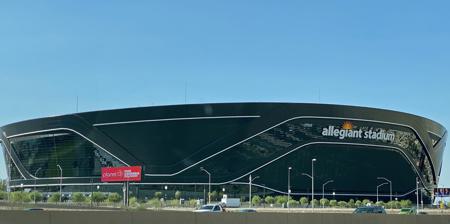
Building: Allegiant Stadium
Country: United States of America
Year built: 2020
Domed multi-purpose stadium in Paradise, Nevada, U.S. Allegiant Stadium The Death Star Allegiant Stadium in September 2021 Allegiant Stadium Location in Nevada Show map of Nevada Allegiant Stadium Location in the United States Show map of the United States Former names Raiders Stadium (early proposed renderings) Las Vegas Stadium (planning/construction) Address 3333 Al Davis Way Location Paradise, Nevada , U.S. Coordinates 36°05′26″N 115°11′2″W / 36.09056°N 115.18389°W / 36.09056; -115.18389 Elevation 2,190 feet (670 m) AMSL Owner Las Vegas Stadium Authority Operator AEG Facilities Executive suites 128 Capacity NFL: 65,000 (expandable to 71,835) Soccer: 61,000 Record attendance 63,969 (2024 Vegas Kickoff Classic , USC vs. LSU , September 1, 2024) Acreage 62 acres (0.25 km 2 ) Surface Bermuda grass (Raiders) Artificial turf (UNLV) Construction Broke ground November 13, 2017 Built 2017–2020 Opened July 31, 2020 ; 4 years ago ( 2020-07-31 ) Construction cost US$ 1.9 billion ($2.24 billion in 2023 dollars ) Architect MANICA Architecture HNTB Project manager ICON Venue Group Structural engineer Arup Services engineer Smith Seckman Reid, Inc. General contractor Mortenson Construction McCarthy Building Companies, Inc. Tenants Las Vegas Raiders ( NFL ) 2020–present UNLV Rebels ( NCAA ) 2020–present Las Vegas Bowl (NCAA) 2021–present Vegas Kickoff Classic (NCAA) Triennial Website allegiantstadium .com Allegiant Stadium is a domed multi-purpose stadium located in Paradise, Nevada , southwest of adjacent Las Vegas . Opened in 2020 , it is the home field of the Las Vegas Raiders of the National Football League (NFL) and the University of Nevada, Las Vegas (UNLV) Rebels college football team. The stadium also hosts the Vegas Kickoff Classic in early September and the Las Vegas Bowl in December. The stadium hosted Super Bowl LVIII in February 2024 and will host WrestleMania 41 in April 2025. The venue is located on about 62 acres (0.25 km 2 ) of land west of Mandalay Bay at Russell Road and Hacienda Avenue, between Polaris Avenue and Dean Martin Drive, just west of Interstate 15 . At $ 1.9 billion, it is the second-most expensive stadium in the world . Taxpayers shouldered $750 million of the cost of construction. Construction of the stadium began on November 13, 2017, and its certificate of occupancy was issued on July 31, 2020. Due to the stadium's round and dark exterior design, it has also garnered the nickname of " Roomba " because of its resemblance to the automatic vacuum cleaners of the same name. Design The large sliding windows facing the Las Vegas Strip. Note the Al Davis torch behind the windows. For Allegiant Stadium, Raiders owner Mark Davis retained the same architecture firm, MANICA Architecture , that had designed the previously proposed Carson Stadium near Los Angeles . Davis retained much of the look from the Carson stadium because he "fell in love with the overall design of it". Allegiant Stadium is a ten-level domed stadium featuring an ETFE roof, silver and black exterior with light-up strips installed by YESCO , a 275-foot (84 m) media mesh video screen facing Interstate 15, and large retractable curtain-like side windows facing the Las Vegas Strip . The north endzone area in front of the retractable windows contains a large 85-foot (26 m) torch that houses a flame in honor of Al Davis , the late longtime owner of the Raiders. In 2019, the torch was reported to be the largest 3D printed object in the world. The stadium has a roll-in natural Bermuda grass field similar to the one at State Farm Stadium in Glendale, Arizona , which is primarily used for NFL games. The main advantages of such a configuration are that it allows the natural playing surface to be exposed to natural sunlight when not in use and allows other events to be held at the facility without any risk of damage to the grass. Unlike the Arizona facility, Allegiant Stadium also has an artificial turf field, which is primarily used for college football games. This design was chosen because UNLV prefers to play on an artificial turf surface, and also due to concerns that use of the grass field by two teams would cause excessive wear to the playing surface. The artificial turf is placed directly on the stadium's concrete floor, and is rolled up and stored under the stadium when the tray is rolled in. There are 2,700 parking spots surrounding the stadium and 6,000 in proximity to it. More than 35,000 parking spaces are located within a mile of Allegiant Stadium. Aerial view of Allegiant Stadium, taken on July 6, 2023 History Planning and approval In January 2016, reports emerged that Las Vegas Sands was considering developing a stadium in conjunction with Majestic Realty and UNLV, on a 42-acre (17 ha) site on Tropicana Avenue owned by UNLV. UNLV had been in the market for a new stadium to replace Sam Boyd Stadium since at least 2011. Raiders owner Mark Davis visited Las Vegas on January 29, 2015, to tour the site and meet with Sands chairman Sheldon Adelson and other local figures. The Raiders, who had been trying to get a new stadium built for the team since the 1980s, had just missed out on relocating to Los Angeles that same month with the Rams and Chargers moving into a new stadium in Inglewood, California , and were at an impasse in Oakland . In order for the team to relocate to Las Vegas, a new stadium was required, since Sam Boyd Stadium was undersized for the NFL and there were no other professional-caliber stadiums in Nevada. The Raiders had previously played a preseason game in Las Vegas at Cashman Field against the Houston Oilers during the 1964 American Football League (AFL) preseason and owner Al Davis considered relocating the team there. On March 21, 2016, when asked about Las Vegas, Davis said, "I think the Raiders like the Las Vegas plan," and "it's a very very very intriguing and exciting plan." Davis also met with Nevada Governor Brian Sandoval about the stadium plan. On April 1, 2016, Davis met with UNLV officials and toured Sam Boyd Stadium to evaluate whether it could serve as a temporary home for the team. On April 28, 2016, Davis said he wanted to move the Raiders to Las Vegas and pledged $500 million toward constructing the proposed $1.4-billion domed stadium. "Together we can turn the Silver State into the silver and black state," Davis said. In the spring of 2016, the board of directors of Las Vegas Sands rejected Adelson's stadium proposal. Adelson decided to move ahead with the stadium as an individual investment, pledging $650 million of his personal wealth to the project. The viability of the Tropicana Avenue site was called into serious question in June 2016, when Southwest Airlines objected to the location because its proximity to the northern end of one of Harry Reid International Airport 's runways could negatively affect the safety and capacity of air traffic at the airport. The list of potential locations soon expanded to nine candidates, including the sites of the Wild Wild West casino, the Wynn golf course , the Riviera casino, the Las Vegas Festival Grounds , and Cashman Center . By September, the list was narrowed to two possibilities: the Bali Hai Golf Club, south of Mandalay Bay , and a vacant lot on Russell Road , just west of Interstate 15 . On August 25, 2016, the Raiders filed a trademark application for "Las Vegas Raiders" on the same day renderings of a proposed stadium design were released. On September 15, 2016, the Southern Nevada Tourism Infrastructure Committee unanimously voted to recommend and approve $750 million for the Las Vegas stadium plan. Majestic Realty revealed in October 2016 that it had withdrawn from the stadium project. In October 2016, Sandoval called a special session of the Nevada Legislature to consider the stadium and other tourism-related proposals. The funding bill for the stadium was approved by a 16–5 vote in the Senate and by 28–13 in the Assembly , and was signed into law by Sandoval on October 17. The bill allowed Clark County to increase its hotel tax to raise the $750 million in funding. 2015 view of the stadium site, adjacent to Mandalay Bay and Interstate 15 . The Raiders filed relocation papers on January 19 to move from Oakland to Las Vegas. On January 26, 2017, the Raiders submitted a proposed lease agreement for the stadium. It was reported that the Raiders had selected the Russell Road site as the stadium location, the team would pay one dollar in rent, and that they could control the naming rights for both the stadium and plaza and in addition keep signage sponsorship revenue. Days after the Raiders' announced proposal, Adelson dropped out of the stadium project, pulling his proposed $650 million contribution. Shortly after this announcement, Goldman Sachs , which had planned to finance part of the project, withdrew as well. As a result, the Raiders were expected to increase their contribution from $500 million to $1.15 billion. On March 6, the Raiders revealed Bank of America would lend $650 million to replace the Adelson portion of the funding. NFL owners voted to approve the move by a margin of 31–1 on March 27. The next day, the Raiders and the Las Vegas Stadium Authority began accepting deposits for season tickets for the new stadium. The Raiders announced that they planned to remain in Oakland until the stadium was complete. The Raiders closed the purchase of the land for the stadium at the Russell Road site on May 1. The purchase price was reported at $77.5 million. On May 11, it was announced that in a joint venture Mortenson Construction and McCarthy Construction would be the developers for the stadium. Mortenson previously worked on U.S. Bank Stadium in Minneapolis . The stadium authority approved a stadium lease with the Raiders on May 18. The lease was to be for 30 years with four successive extension options of five years each. Construction Construction photo taken in July 2019. On September 18, 2017, construction activity began on the stadium site with site preparation. A groundbreaking ceremony was held on November 13. The ceremony featured NFL Commissioner Roger Goodell , Raiders owner Mark Davis, his mother Carol Davis , various Raiders legends including Howie Long , Jim Plunkett , Tom Flores and Ray Guy , Las Vegas and Nevada politicians such as Governor Brian Sandoval , Las Vegas Mayor Carolyn Goodman , Clark County Commissioner Steve Sisolak and stadium authority head Steve Hill. The event was hosted by George Lopez and included other celebrities including Carlos Santana , longtime Vegas icon Wayne Newton , and Howie Dorough and Nick Carter of the Backstreet Boys . It also featured a tribute to the victims of the nearby 2017 Las Vegas shooting , including a performance by Judith Hill and the Las Vegas House of Blues Gospel Choir performing 'Rise up' and the lighting of 58 beams of light, symbolizing the 58 victims who were killed in the attack. In January, construction crews began blasting caliche rock with dynamite to excavate and create the stadium bowl. During construction in December 2017, a construction worker "buried a Kansas City Chiefs flag near what [was] expected to be the 50-yard line of the new Raiders stadium". On August 27, Clark County gave the stadium a new address, rechristening it from its original 5617 Dean Martin Drive address to 3333 Al Davis Way. On May 24, 2019, it was announced that 20 additional suites would be added to the stadium in the south end zone, with six suites on the main concourse and 14 suites in the lower suite level, one section above the main concourse. The suites were added in an effort to make the stadium more attractive for a Super Bowl. On January 27, 2023, the Raiders announced additional suites would be added on the 100 level sidelines in advance of the 2023 season and in preparation for hosting Super Bowl LVIII in 2024. Opening and COVID-19 restrictions Clark County officials declared that the stadium met its substantial completion date on July 31, 2020, meaning it could issue a certificate of occupancy and officially begin leasing the venue to the Las Vegas Raiders. Work would still continue, with the project closeout scheduled for October 2020. The team held its first closed-door practice in the stadium on August 21, with Mark Davis nicknaming his team's new home "The Death Star ". Interior during the 2022 Las Vegas Bowl The opening of the stadium was complicated by the COVID-19 pandemic in Nevada . The original opening event at the stadium was scheduled to be a Garth Brooks concert but the event was postponed to 2021 due to the pandemic. The Raiders did not admit spectators at any of their games during the 2020 season "based on our commitment to protect the health of our fans and the entire community". Davis publicly stated that he did not want to inhibit the ability for any of the Raiders' season ticketholders to attend games, and vowed to not attend any game at Allegiant Stadium until spectators are able to attend. The first event at the stadium was a Monday Night Football game on September 21, 2020, where the Raiders defeated the New Orleans Saints 34–24. Saints kicker Wil Lutz scored the stadium's first points on a 31-yard field goal on the opening drive, and running back Alvin Kamara scored the stadium's first touchdown on a one-yard run at 3:55. The first Raiders touchdown was a second-quarter three-yard touchdown reception by fullback Alec Ingold , one of three touchdown passes on the night for quarterback Derek Carr . The first UNLV Rebels game at the stadium was on October 31, 2020, a Rebels loss to the Nevada Wolf Pack 37–19 in the Battle for Nevada . The game was the first event in the stadium to have fans in attendance. With the start of the delayed Mountain West Conference season, UNLV played games at a maximum capacity of 2,000 spectators, or 3% of the 65,000 capacity, with seating zones separated by 25 feet and seating no more than 250 people each. The Raiders played their first game at the stadium with fans in attendance on September 13, 2021 , as they defeated the Baltimore Ravens 33–27 in overtime on Monday Night Football . The team required fans entering the stadium to show either proof of COVID-19 vaccination or receive a vaccination at the stadium and wear masks. Financing The original budget for construction of the stadium was $1.8 billion. The budget was increased twice in 2019. The first time was in May 2019 when the trusses had to be retrofitted. Don Webb received an additional $40 million at the May 23, 2020, Stadium Authority Board meeting to cover the overages. The second time was in September 2019. Don Webb received another $90 million to cover the extra shifts required to fix the broken truss issue. The overages increased the new budget to $1.97 billion; $200 million over the original budget of $1.8 billion. Ultimately, the stadium was completed $25 million under the increased budget but $175 million over the original $1.8 billion budget. Of this $2 billion, $78 million was spent to purchase the land, $1.33 billion was spent on construction, $123 million on furniture, fixtures, and equipment, $234 million on design and engineering, and $31 million on utilities and infrastructure. Some reports gave a budget of $2 billion, which also included $100 million to build a separate Raiders practice facility. The financing for the project came in the form of $750 million in public funding and $1.1 billion from the Raiders. The public portion of the funding came from municipal bonds issued by Clark County, backed by the proceeds of a special tax on hotel rooms in the Las Vegas area, which took effect in March 2017. The Raiders' contribution included a $650 million loan from Bank of America , $200 million from the NFL's stadium loan program, and $300 million from sales of personal seat licenses at the stadium, naming rights for the stadium, and sponsorships. On August 5, 2019, the Raiders announced the team had reached an agreement with Summerlin -based Allegiant Air 's owner, Allegiant Travel Company , for the naming rights for the first 30 years of the stadium's use beginning in 2020. Local government does not receive any rent or revenue sharing from the stadium, because such an arrangement would not be compatible with the tax-exempt status of the bonds that were issued for stadium construction. Proponents instead argued that the public financing would be justified by increased economic activity and tax revenue related to the stadium. Critics have argued that the economic projections were based on overly optimistic assumptions. A total of $645 million in construction bonds sold out in 90 minutes in April 2018, representing Clark County's contribution to the project beyond room taxes already collected. Tenants and events The stadium serves as the home of the Las Vegas Raiders and replaced Sam Boyd Stadium as home of UNLV Rebels football . College football Pac-12 Football Championship Game On July 24, 2019, the Pac-12 Conference announced that the 2020 and 2021 Pac-12 Football Championship Game would be played at Allegiant Stadium, moving from Levi's Stadium . Las Vegas Bowl Allegiant Stadium is the host of the Las Vegas Bowl , which moved from Sam Boyd Stadium. The game features a team from the Pac-12 against a team from the SEC or Big Ten , alternating annually. The inaugural game was expected to be held in 2020, but that year's edition of the Las Vegas Bowl was cancelled due to the COVID-19 pandemic. The inaugural 2021 edition featured Wisconsin defeating Arizona State 20–13. Vegas Kickoff Classic In March 2021, a new neutral site college football game dubbed the Vegas Kickoff Classic was announced. Administered by the Las Vegas Bowl, the game is a yearly neutral site college football game that takes place each September. The inaugural edition featured the BYU Cougars defeating the Arizona Wildcats 24–16 on September 4, 2021. The official attendance was 54,541. In September 2024 the USC Trojans defeated LSU 27-20. The attendance of 63,969 was a record for a college football game in Nevada. East–West Shrine Bowl In July 2021, it was announced that Allegiant Stadium would host the East–West Shrine Bowl on February 3, 2022, as part of the NFL Pro Bowl week. After hosting two editions of the all-star game, organizers moved the bowl to Ford Center at The Star in Frisco, Texas , starting with the 2024 edition. Shamrock Series (Notre Dame-BYU) In September 2021, it was announced that Allegiant Stadium was to host a college football game between the Notre Dame Fighting Irish and the BYU Cougars on October 8, 2022, as part of Notre Dame's Shamrock Series , with the Fighting Irish as the home team. College Football Playoff (CFP) National Championship The stadium the original host of the 2025 title game but did not happened because of a dates conflict with the Consumer Electronics Show (CES) show at the nearby Las Vegas Convention Center . The stadium is expected to host the 2027 National Championship game. NFL Allegiant Stadium pictured a week before Super Bowl LVIII Pro Bowl On June 16, 2020, the NFL announced that the stadium would host the 2021 Pro Bowl . The game was deferred to 2022 due to the COVID-19 pandemic. The game featured American Football Conference defeating the National Football Conference by a score of 41–35. The 2023 Pro Bowl Games was hosted on Sunday February 5, 2023, with the NFC defeating the AFC 35–33. Super Bowl Allegiant Stadium hosted Super Bowl LVIII between the Kansas City Chiefs and San Francisco 49ers on February 11, 2024, as well as Usher 's half time show. Date Winning Team Result Losing Team Event Attendance February 11, 2024 Kansas City Chiefs 25–22 (OT) San Francisco 49ers Super Bowl LVIII 61,629 Soccer Allegiant Stadium hosted the 2021 CONCACAF Gold Cup final on August 1, 2021. The stadium also hosted the final of the 2021 Leagues Cup between Major League Soccer and Liga MX teams. The stadium hosted three matches during the 2024 Copa América : two group stage matches and a quarterfinal. Date Winning Team Result Losing Team Event Attendance August 1, 2021 United States 1–0 ( a.e.t. ) Mexico 2021 CONCACAF Gold Cup Final 61,514 September 22, 2021 León 3–2 Seattle Sounders FC 2021 Leagues Cup Final 24,824 July 16, 2022 Chelsea 2–1 América Club Friendly 47,223 July 22, 2022 Juventus 2–0 Guadalajara Club Friendly 31,261 July 23, 2022 Barcelona 1–0 Real Madrid Club Friendly 61,299 June 15, 2023 Canada 2–0 Panama 2023 CONCACAF Nations League Finals 65,000 United States 3–0 Mexico June 18, 2023 Mexico 1–0 Panama 2023 CONCACAF Nations League Finals 35,000 United States 2–0 Canada 2023 CONCACAF Nations League Final July 12, 2023 Mexico 3–0 Jamaica 2023 CONCACAF Gold Cup semi-final 29,886 July 30, 2023 Borussia Dortmund 3–2 Manchester United Club Friendly 50,254 August 1, 2023 Barcelona 1–0 Milan Club Friendly 38,986 June 26, 2024 Ecuador 3–1 Jamaica 2024 Copa América 24,074 June 28, 2024 Brazil 4–1 Paraguay 46,939 July 6, 2024 Uruguay 0–0 (4–2 pen. ) Brazil 55,770 January 18, 2025 Inter Miami – Club América Club Friendly Concerts Date Artist Opening act(s) Tour / Concert name Attendance Revenue Notes July 3, 2021 Illenium 3lau CloudNone Trilogy 35,000 / 40,000 $3,900,000 First concert at the stadium July 10, 2021 Garth Brooks The Garth Brooks Stadium Tour 68,000 / 68,000 $5,440,500 First "major" concert at Allegiant Stadium. August 27, 2021 Guns N' Roses Mammoth WVH Guns N' Roses 2020 Tour 36,096 / 37,000 $4,140,215 Promoted as "first ever rock show" at the stadium. November 6, 2021 The Rolling Stones Måneskin No Filter Tour 42,600 / 42,600 $14,804,562 February 25, 2022 Metallica Greta Van Fleet Ice Nine Kills 2021–2022 Tour 44,352 / 44,352 $7,608,341 February 26, 2022 Billy Joel Billy Joel in Concert 35,704 / 35,704 $6,220,345 March 21, 2022 OneRepublic Walk the Moon Private concert for Chipotle Mexican Grill N/A N/A April 8, 2022 BTS Permission to Dance on Stage 199,697 / 199,697 $35,944,850 April 9, 2022 April 15, 2022 April 16, 2022 June 7, 2022 Garth Brooks Private concert for State Farm N/A N/A August 6, 2022 Red Hot Chili Peppers The Strokes Thundercat Red Hot Chili Peppers 2022 Global Stadium Tour 44,045 / 44,045 $8,469,298 August 12, 2022 Los Bukis N/A N/A August 20, 2022 The Weeknd Kaytranada Mike Dean After Hours til Dawn Stadium Tour 44,321 / 44,321 $8,267,750 September 9, 2022 Mötley Crüe Def Leppard Poison Joan Jett & the Blackhearts Classless Act The Stadium Tour 37,845 / 37,845 $5,539,489 September 10, 2022 Imagine Dragons Macklemore Kings Elliot Mercury Tour 40,262 / 40,262 $3,789,234 Concert was made into a movie released on Hulu . September 15, 2022 Grupo Firme Enfiestados y Amanecidos Tour N/A N/A September 23, 2022 Bad Bunny Diplo World's Hottest Tour 92,440 / 92,440 $22,098,725 September 24, 2022 November 1, 2022 Elton John Farewell Yellow Brick Road 45,792 / 45,792 $7,997,827 March 24, 2023 Taylor Swift Beabadoobee Gayle The Eras Tour N/A N/A First female headliner. March 25, 2023 April 1, 2023 Red Hot Chili Peppers St. Vincent King Princess Red Hot Chili Peppers 2022 Global Stadium Tour 39,884 / 39,884 $4,576,971 June 7, 2023 Blake Shelton Gwen Stefani Private concert for Cisco N/A N/A August 10, 2023 Karol G Mañana Será Bonito Tour 31,902 / 31,902 $7,212,809 August 18, 2023 Blackpink Born Pink World Tour 44,171 / 44,171 $11,429,130 August 26, 2023 Beyoncé Renaissance World Tour 86,465 / 86,465 $25,784,512 August 27, 2023 October 7, 2023 Pink Brandi Carlile Grouplove KidCutUp P!NK: Summer Carnival 2023 54,693 / 54,693 $8,969,920 October 28, 2023 Ed Sheeran Russ Maisie Peters +–=÷× Tour 57,622 / 57,622 N/A Rescheduled from September 9, 2023, due to safety issues from a partial stage collapse. March 16, 2024 Twice Vcha Ready to Be World Tour 39,880 / 39,880 N/A May 11, 2024 The Rolling Stones The Pretty Reckless Hackney Diamonds Tour 44,347 / 44,347 $15,579,874 June 5, 2024 Elton John Private concert for Cisco N/A N/A August 8, 2024 Morgan Wallen Jelly Roll Nate Smith Ella Langley One Night At a Time World Tour N/A N/A August 9, 2024 Bailey Zimmerman Nate Smith Ella Langley September 13, 2024 Pink Sheryl Crow KidCutUp The Script P!NK: Summer Carnival N/A N/A November 9, 2024 Billy Joel & Sting N/A N/A December 7, 2024 George Strait Chris Stapleton Little Big Town N/A N/A March 29, 2025 Mayday #5525 Live Tour First Taiwanese singer holding concert at this stadium April 26, 2025 AC/DC The Pretty Reckless Power Up Tour May 3, 2025 Post Malone Jelly Roll Sierra Ferrell Big Ass Stadium Tour May 31, 2025 Kendrick Lamar SZA Grand National Tour June 6, 2025 Coldplay Willow Elyanna Music of the Spheres World Tour June 7, 2025 June 28, 2025 Shakira Las Mujeres Ya No Lloran World Tour Professional wrestling Date Event Company(s) Main Event Attendance Notes August 21, 2021 SummerSlam WWE Roman Reigns vs. John Cena 51,326 First professional wrestling show at the stadium April 19, 2025 WrestleMania 41 April 20, 2025 Awards ceremonies On November 18, 2021, it was announced that Allegiant Stadium would host the 57th Academy of Country Music Awards on March 7, 2022. Final Four On November 22, 2022, the NCAA Division I Men's Basketball Committee selected the stadium to host Las Vegas' first Final Four and National Championship games on April 1–3, 2028. Rugby league Main article: Rugby League Las Vegas Two matches in the first round of the 2024 National Rugby League season were played at Allegiant Stadium on March 2, 2024, marking the first time a regular season game was played outside Australia and New Zealand . Two more matches in the 2025 campaign 's first round, as well as a women's test between England and Australia and the first regular season Super League match in North America, are scheduled for March 1, 2025. Further games at the stadium are planned as the event is under a five-year contract. The results of the matches were as follows: Date Winning Team Result Losing Team Event Attendance Ref. March 2, 2024 Manly Warringah Sea Eagles 36–24 South Sydney Rabbitohs Rugby League Las Vegas 40,746 Sydney Roosters 20–10 Brisbane Broncos March 1, 2025 Wigan Warriors Warrington Wolves TBA Canberra Raiders New Zealand Warriors Australian Jillaroos England Lionesses Penrith Panthers Cronulla-Sutherland Sharks See also College Football portal Nevada portal Oakland Raiders relocation to Las Vegas T-Mobile Arena , the home of the National Hockey League 's Vegas Golden Knights New Las Vegas Stadium , the future home of Major League Baseball 's Las Vegas Athletics Las Vegas Ballpark , the current home of the Pacific Coast League 's Las Vegas Aviators Lists of stadiums Notes